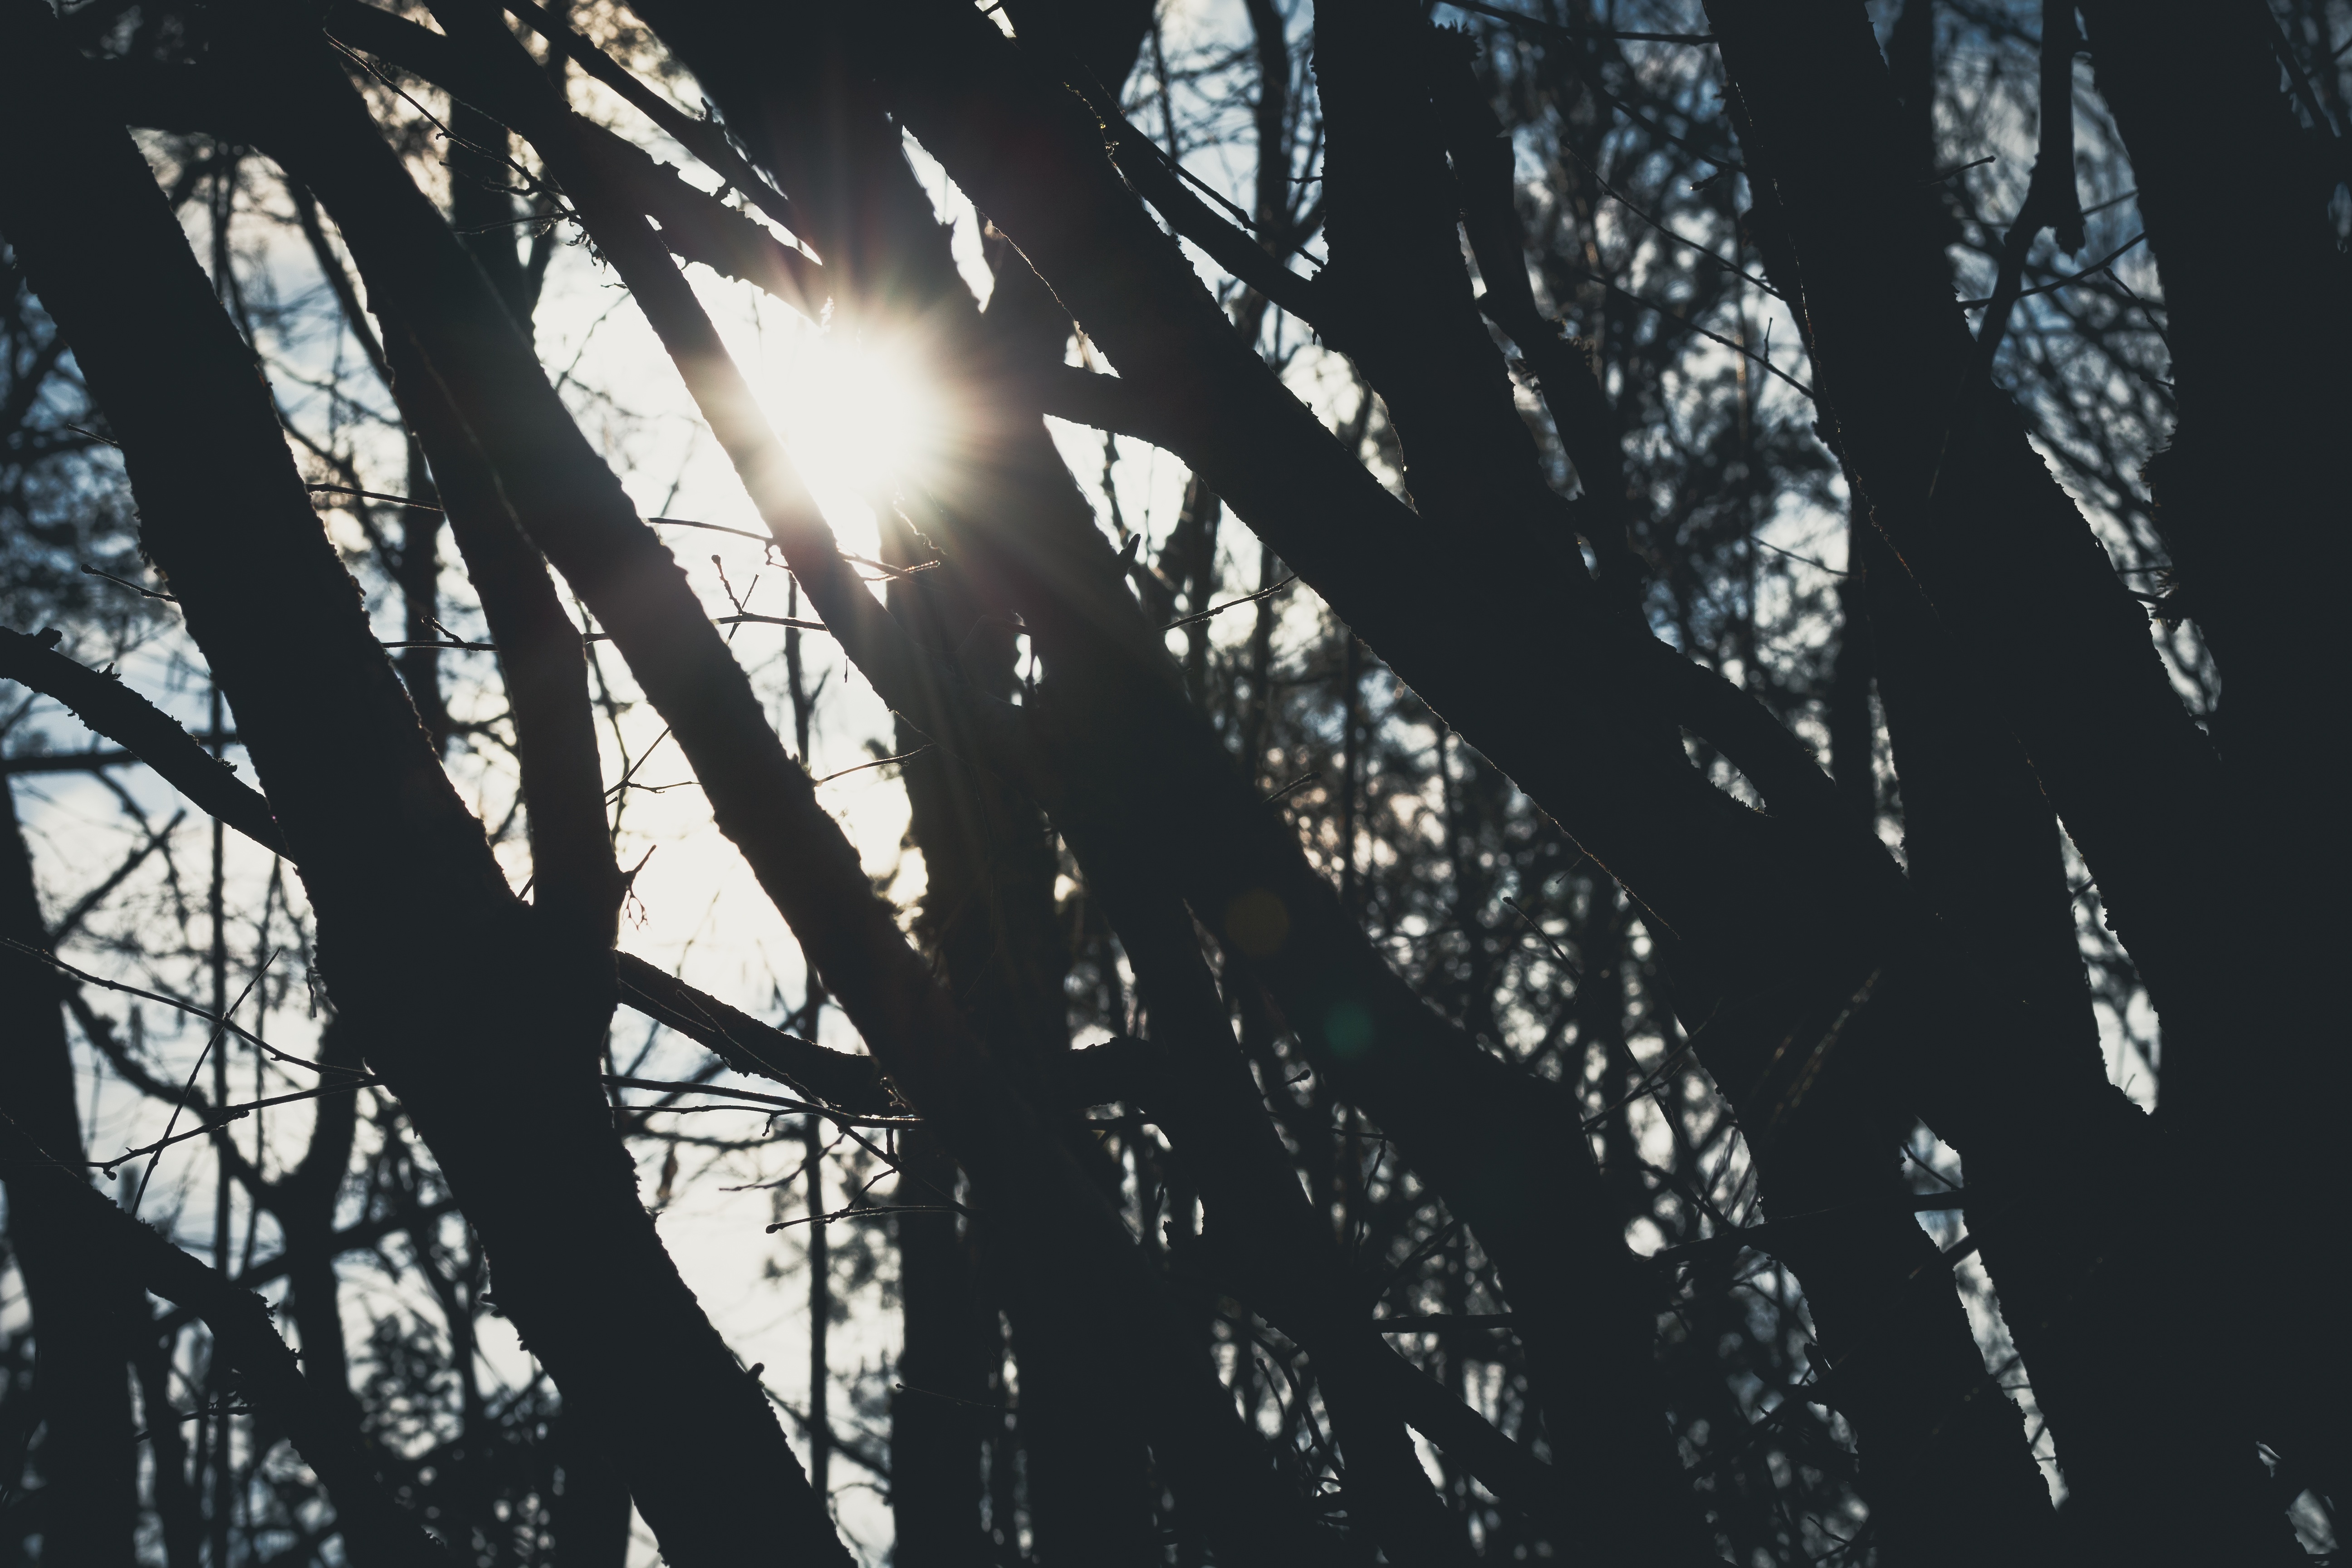
tree, branch, winter, light, black and white, plant, sky, sunlight, leaf, reflection, darkness, monochrome photography, woody plant